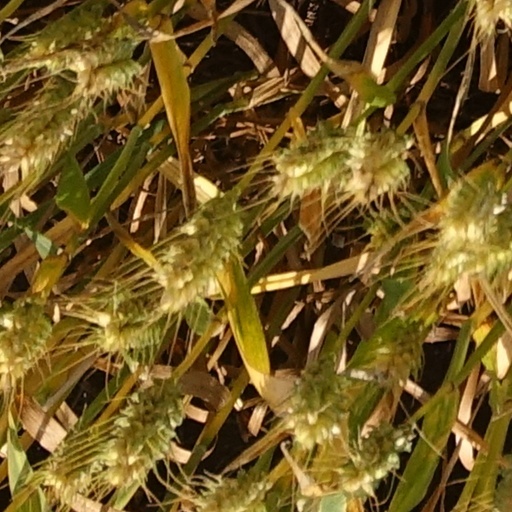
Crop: wheat